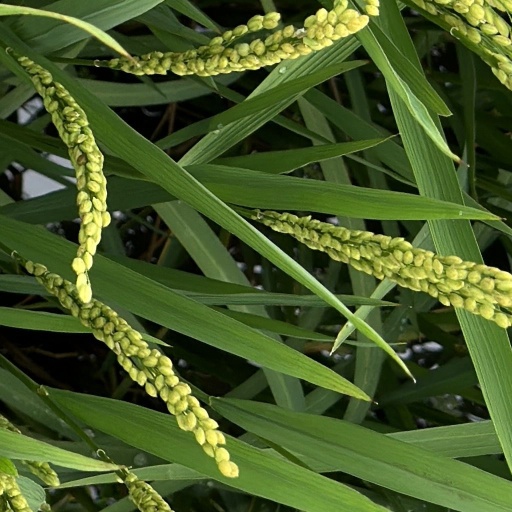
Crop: rice